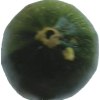
Label: green_zucchini